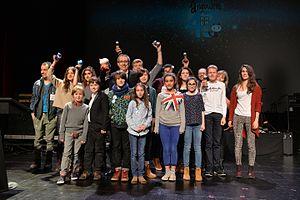
Lauréats des prix Jeunesse du Festival International de la Bande Dessinée d'Angoulême 2016.
Le 43ᵉ festival international de la bande dessinée d'Angoulême s'est tenu du 28 janvier au 31 janvier 2016.